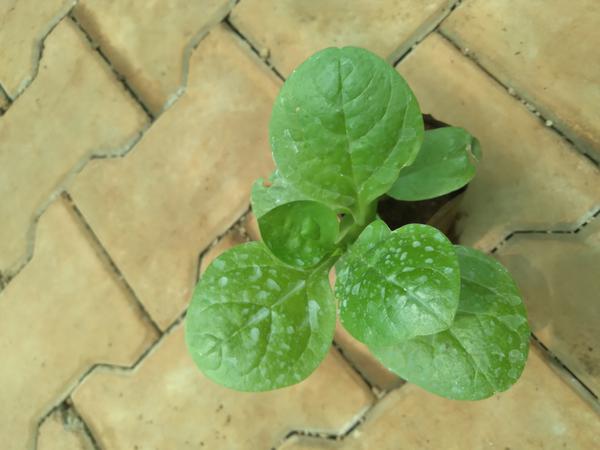
Plant: Basale